St. Andrew's Episcopal Church (Clinton, Louisiana)

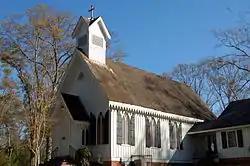

St. Andrew's Episcopal Church is a historic Carpenter Gothic Episcopal Church built in 1871 and located at the corner of Church Street and St. Andrew's in Clinton, Louisiana.